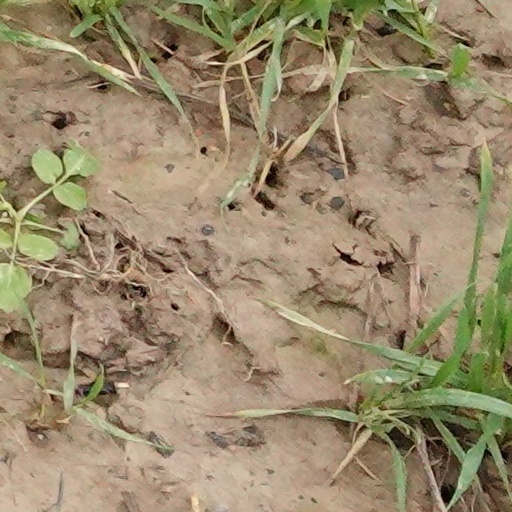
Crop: wheat